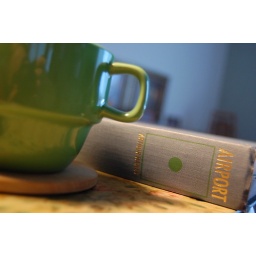
this book is causing me to never want to fly in an airplane ever again.